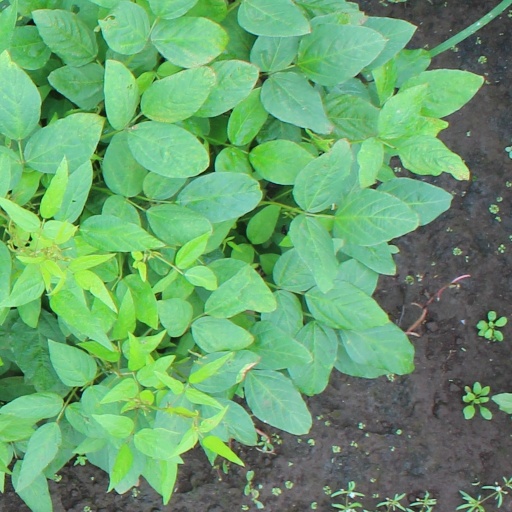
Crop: soybean